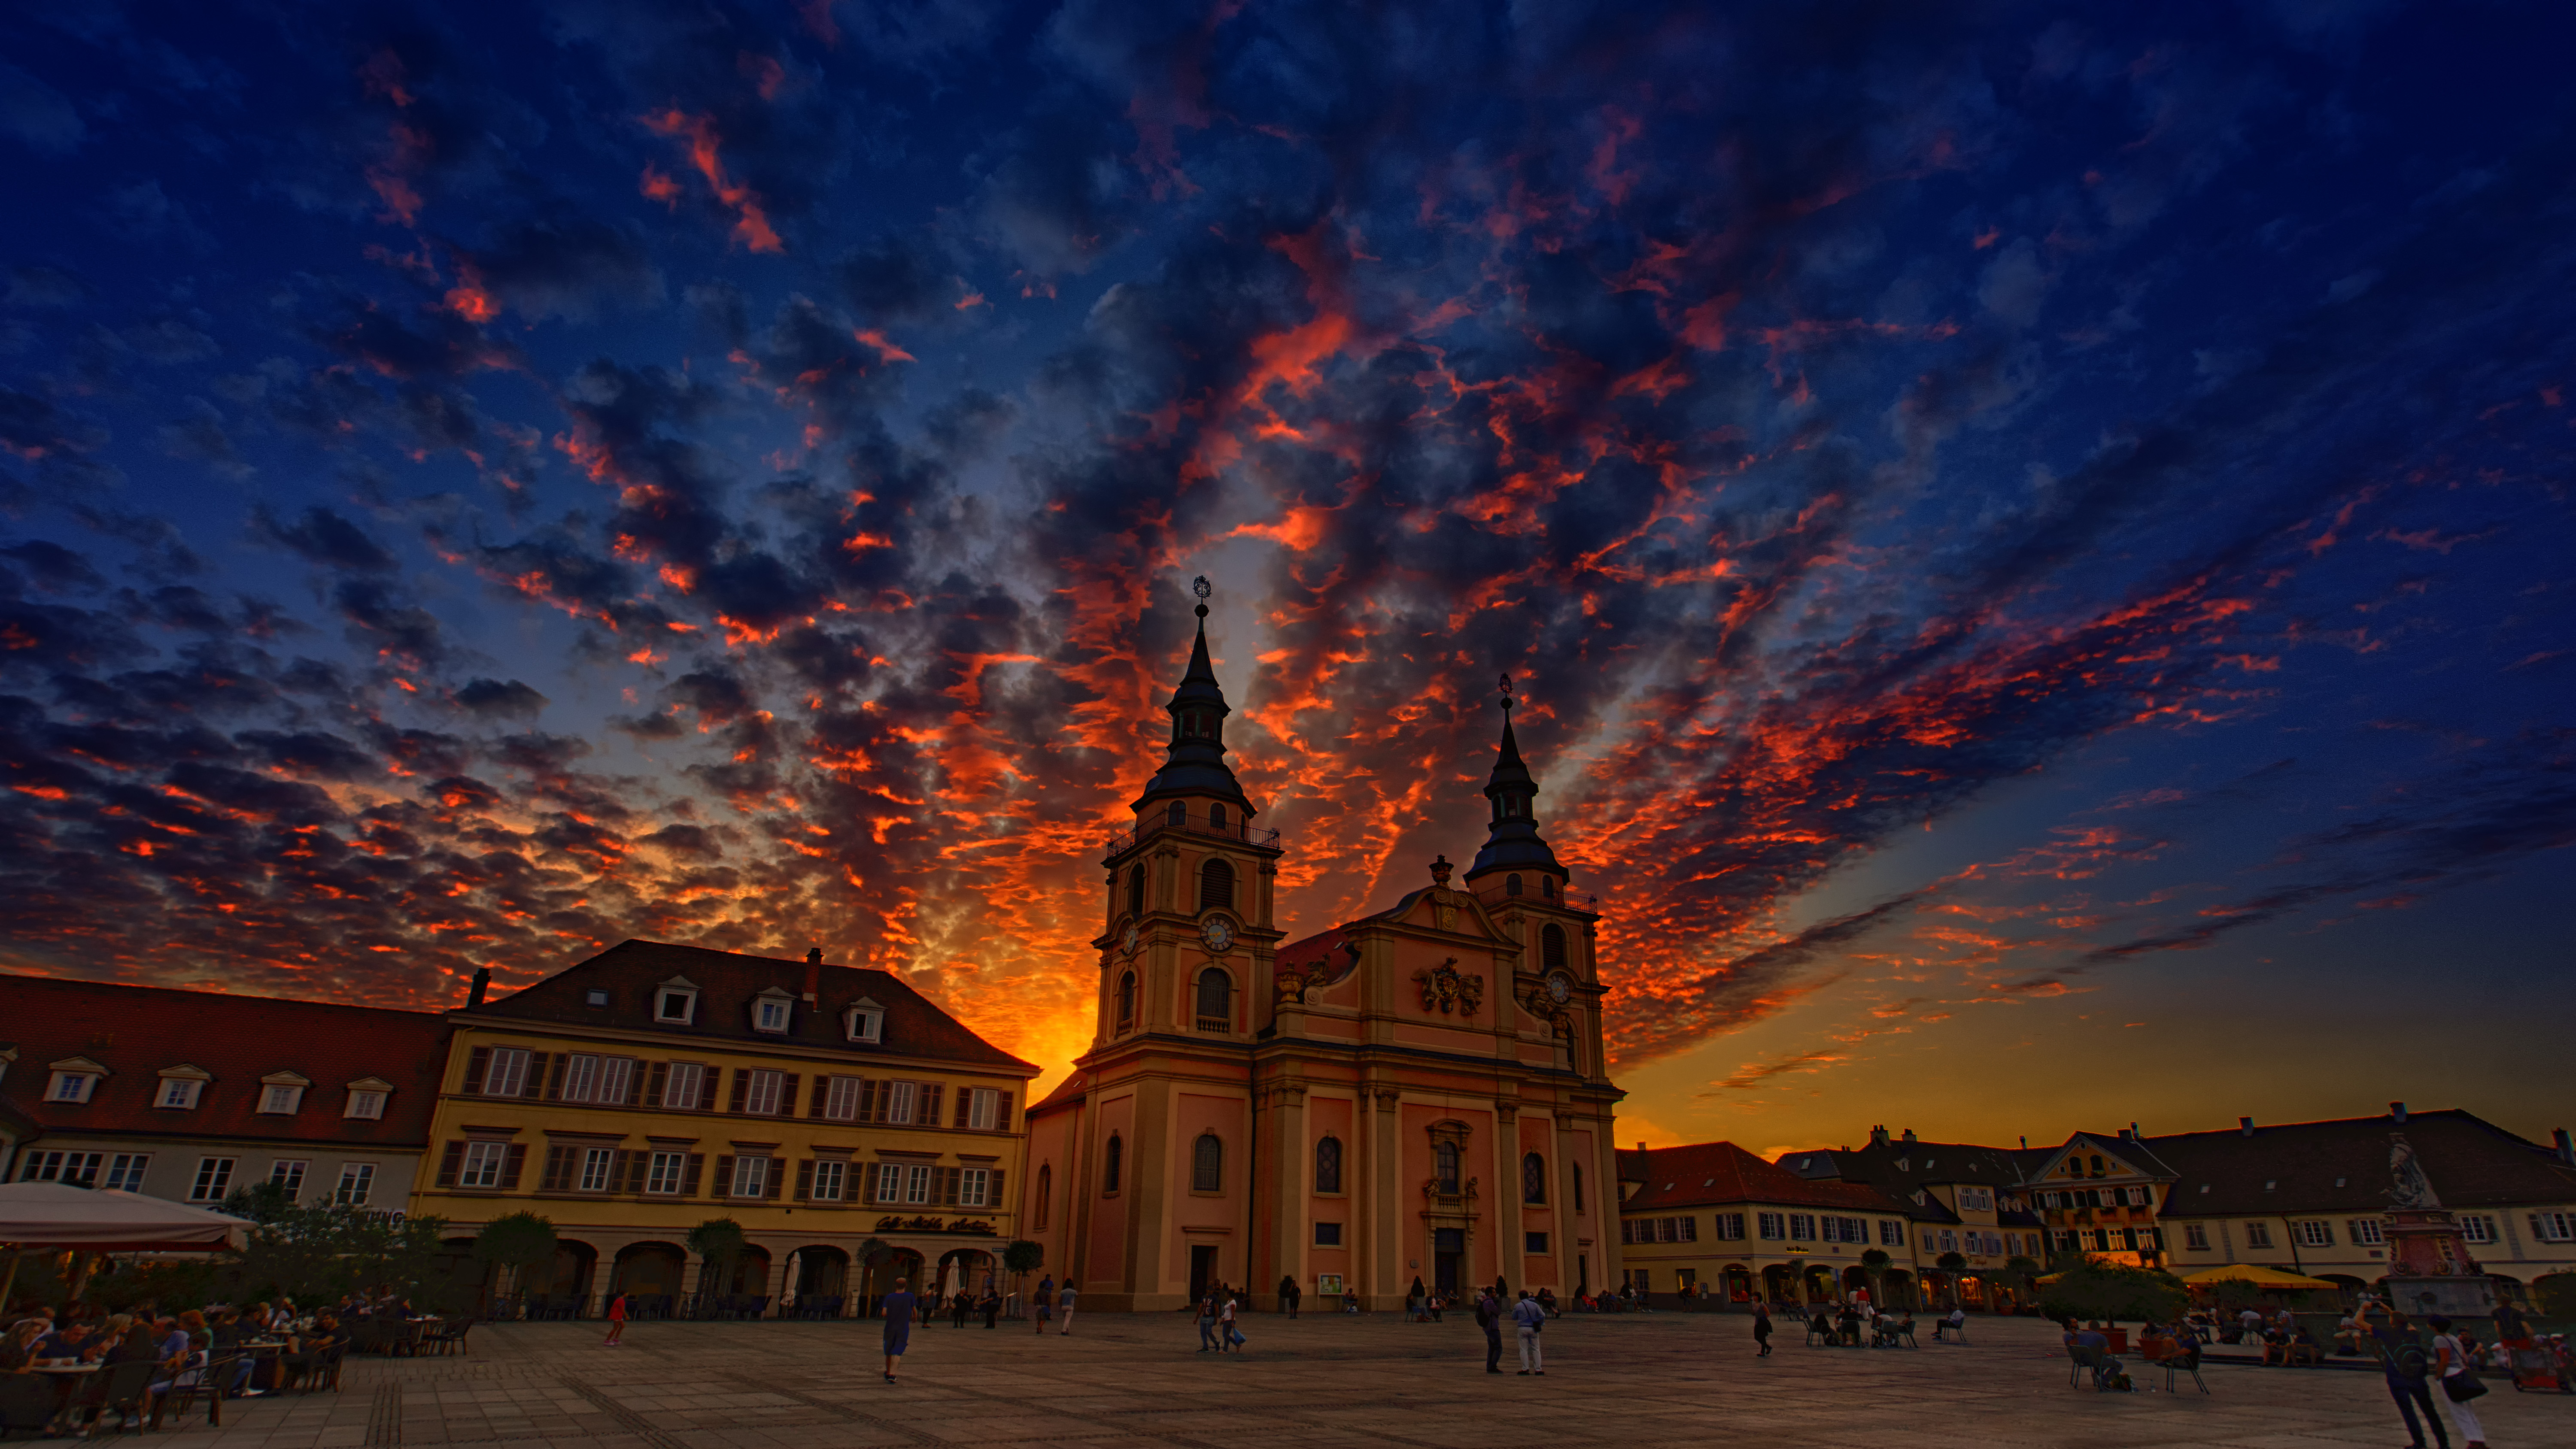
sky, cloud, landmark, evening, dusk, sunset, morning, architecture, atmosphere, city, night, building, horizon, church, world, tourist attraction, meteorological phenomenon